Music for Millions

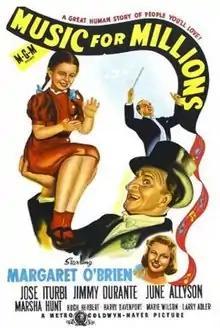

Music for Millions is a 1944 musical comedy film directed by Henry Koster and starring Margaret O'Brien, José Iturbi, Jimmy Durante, June Allyson, Marsha Hunt, Hugh Herbert, Harry Davenport, and Marie Wilson. It was nominated for an Oscar for Best Original Screenplay in 1946.